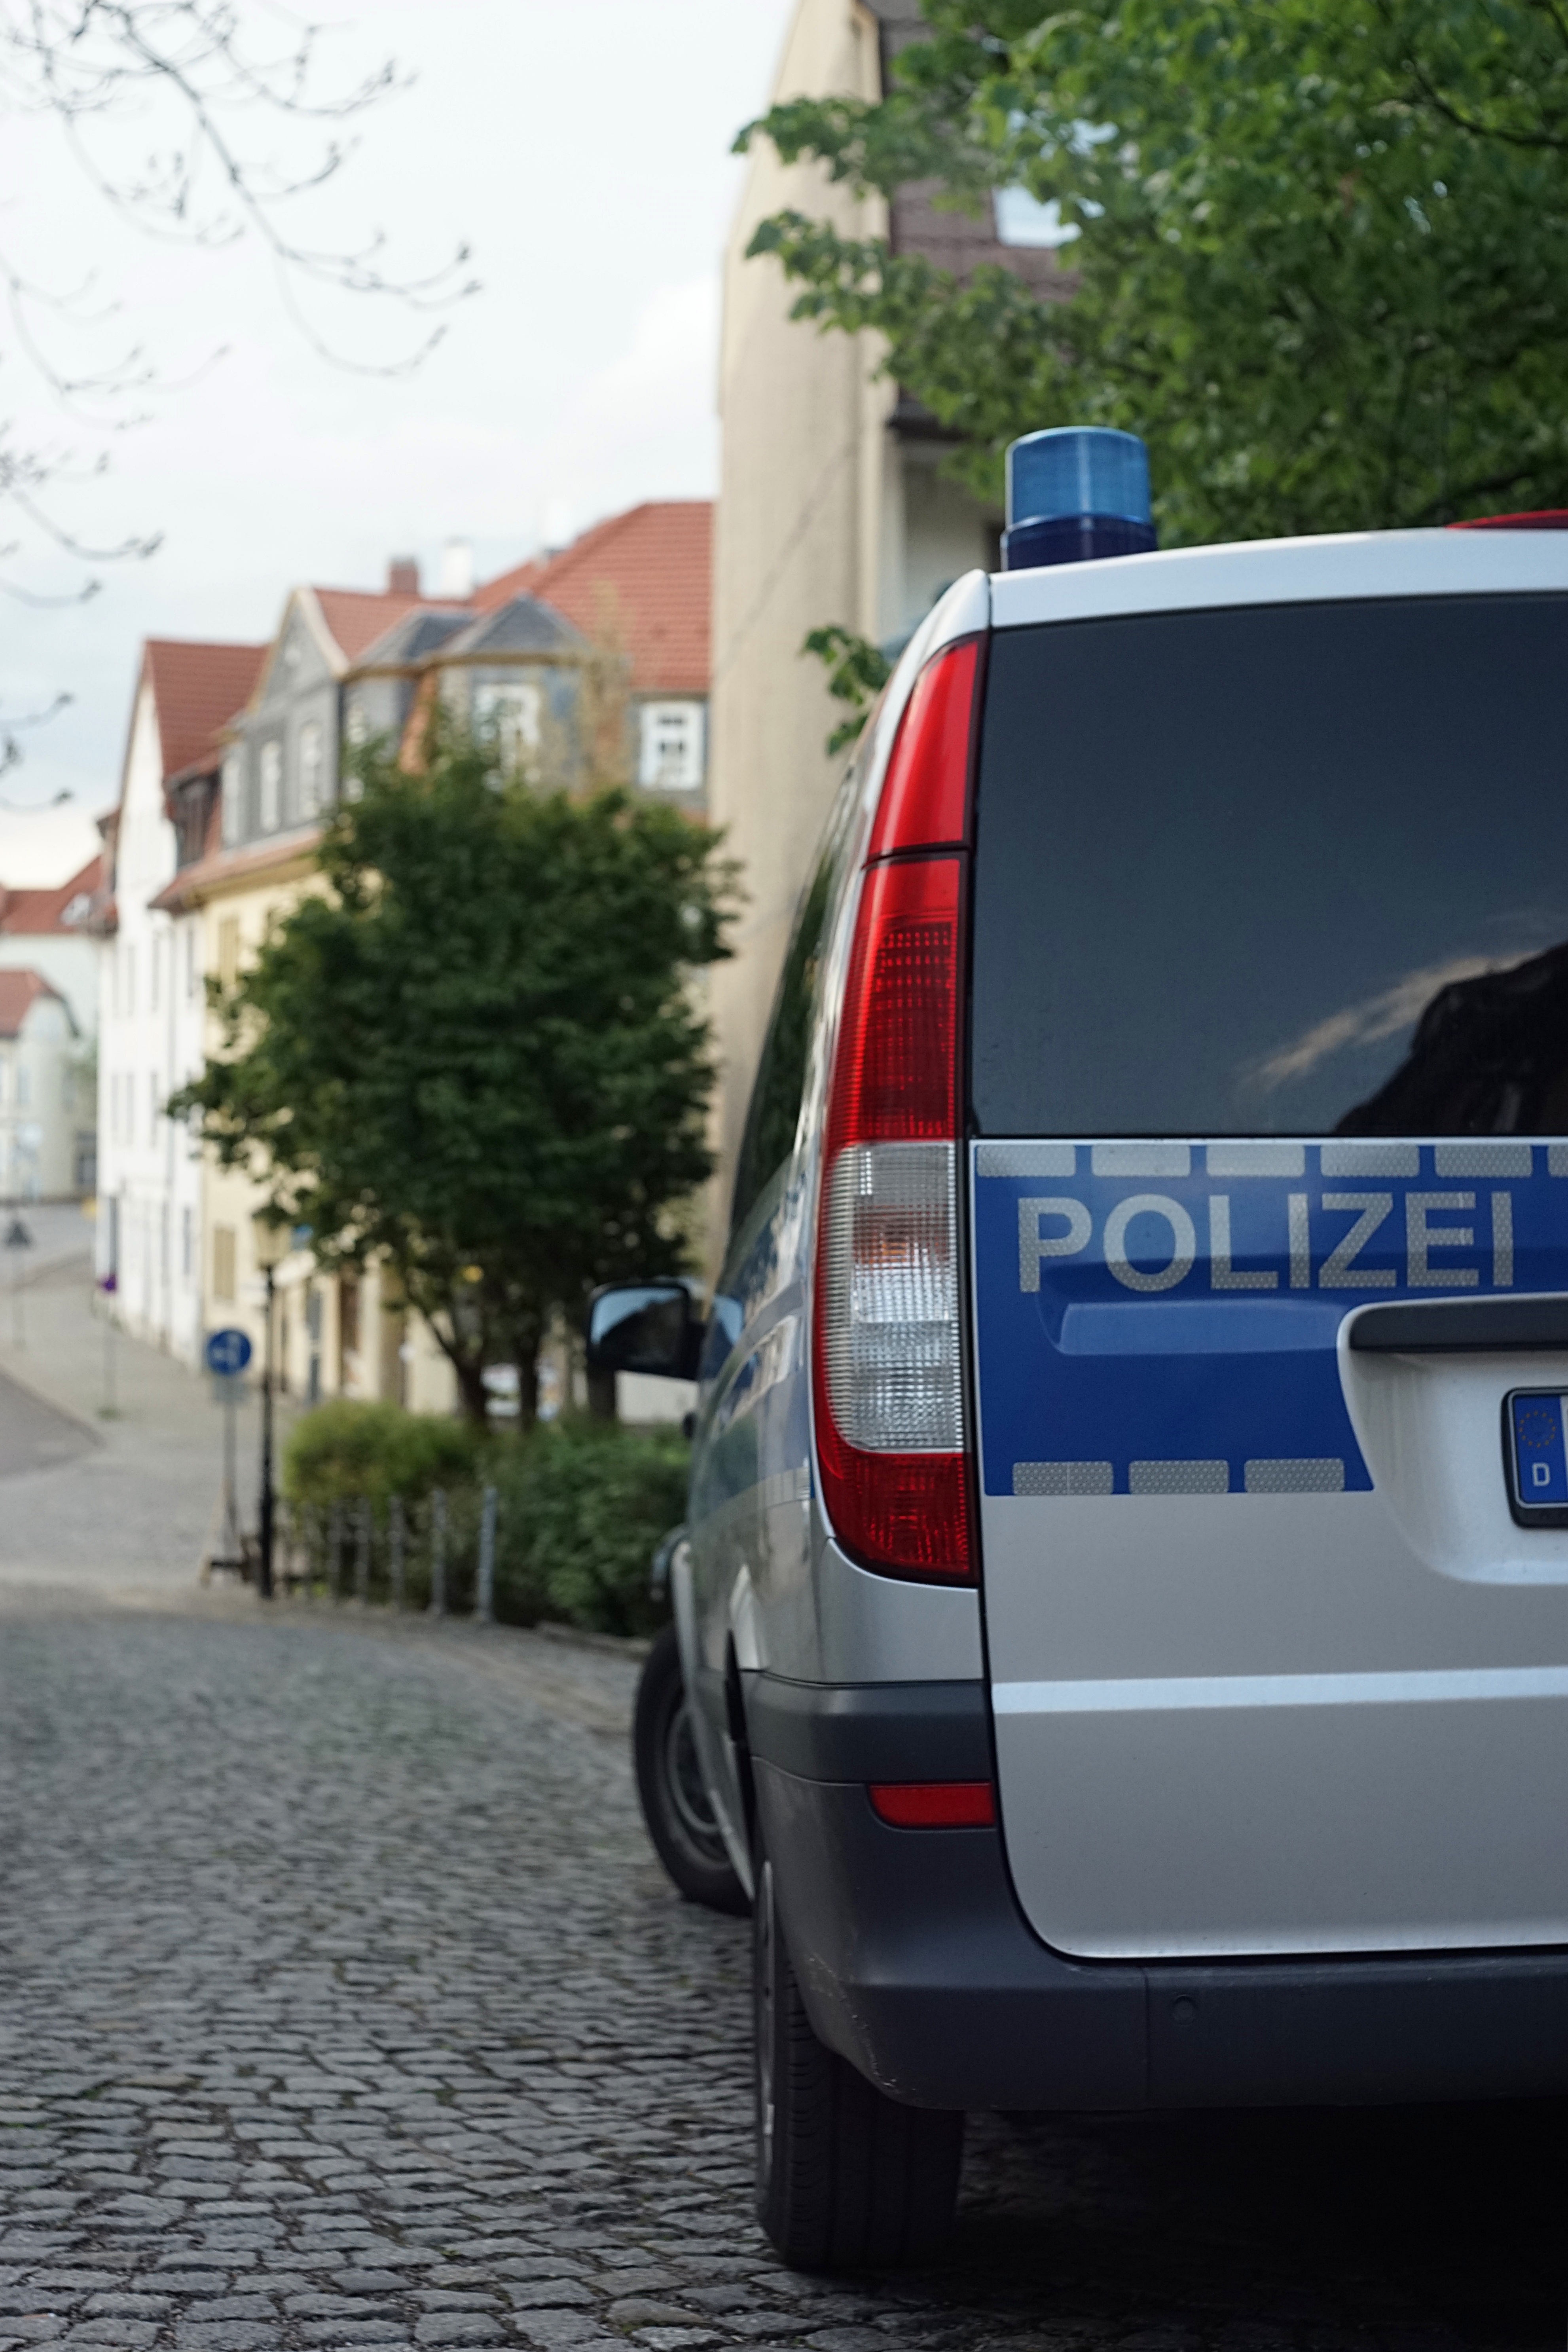
car, van, vehicle, police, mercedes benz, vehicles, blue light, racing car, patrol car, sport utility vehicle, land vehicle, automobile make, automotive exterior, mercedes benz vito